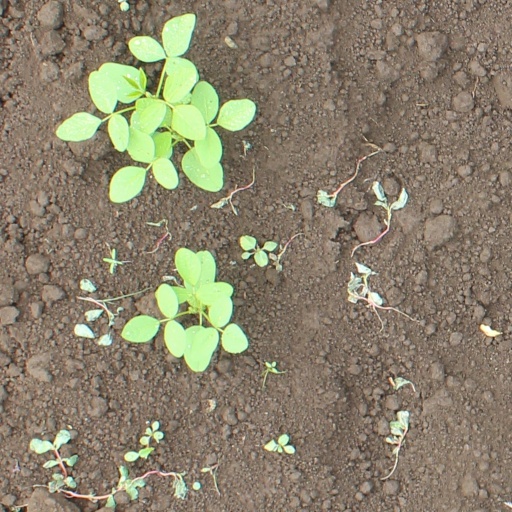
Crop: soybean